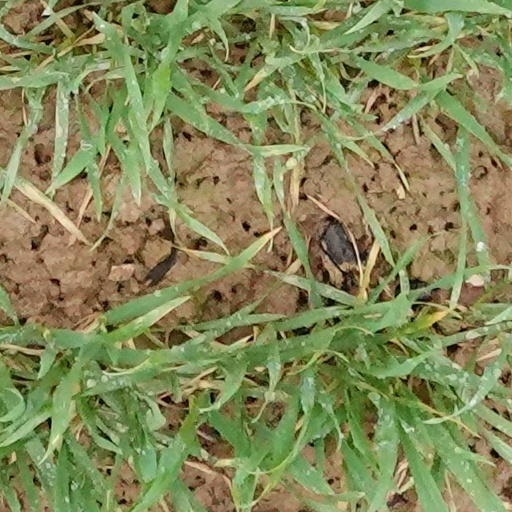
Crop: wheat